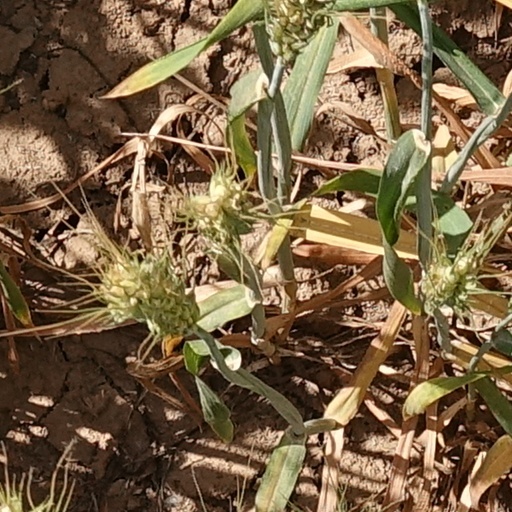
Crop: wheat